Auriac-Lagast

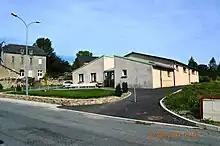
Auriac-Lagast Community Hall

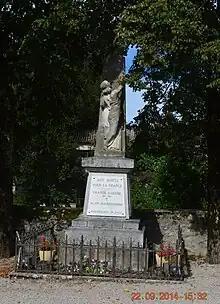
Auriac-Lagast War Memorial

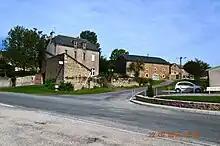
Auriac-Lagast General View

Source: INSEE